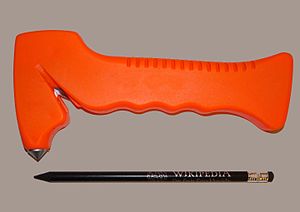
Seleskærer
En seleskærer kombineret med en nødhammer. Til størrelsessammenligning en blyant.
En seleskærer er et stykke værktøj med en klinge, som muliggør en hurtig og ufarlig befrielse af personer fra en sikkerhedssele.